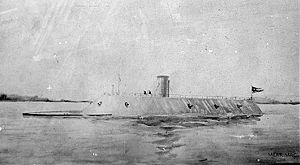
Slaget ved Hampton Roads / Jernpansrede krigsskibe: en ny teknologi / CSS Virginia
CSS Virginia (også fejlagtigt betegnet som Merrimack)
Slaget ved Hampton Roads, som oftest kaldes Kampen mellem Monitor og Merrimack, var et søslag i den amerikanske borgerkrig. Det huskes ikke mindst fordi det var det første slag mellem to jernpansrede skibe USS Monitor og CSS Virginia. Søslaget foregik i hovedsagen den 8. og 9. marts 1862 ud for Sewell's Point, et snævert farvand nær mundingen af Hampton Roads, Virginia.